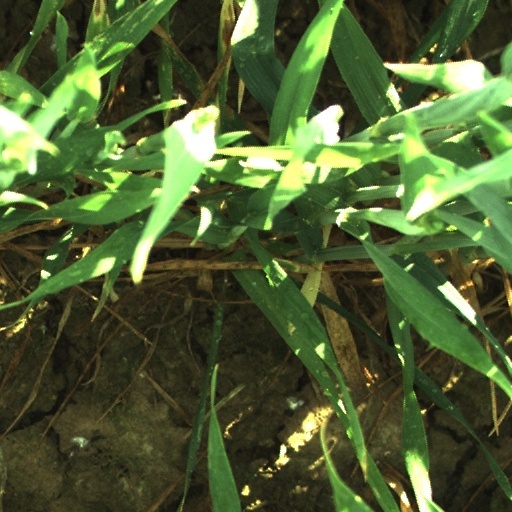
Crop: wheat